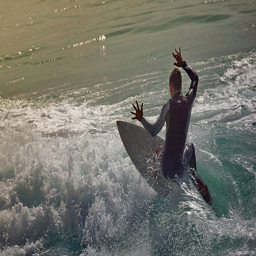
A man riding a wave on a surfboard in the ocean.
Man on a surfboard kicking up water on a wave.
A man is surf boarding in the ocean.
A man is riding the waves on a surfboard.
A man is surfing a wave at the beach